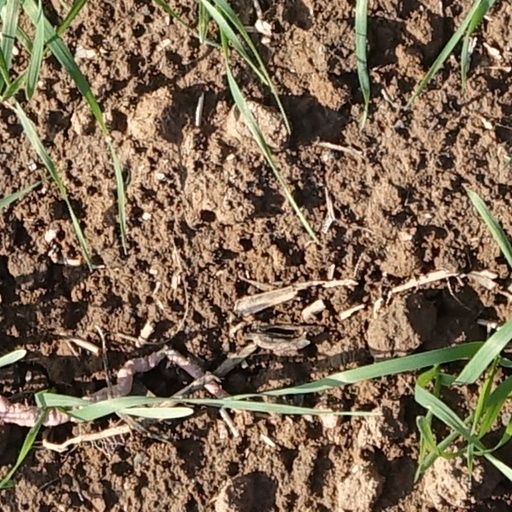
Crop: wheat